List of UK top-ten albums in 2010

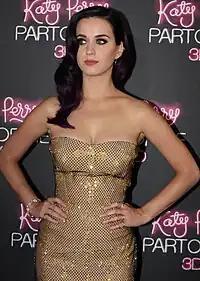
Katy Perry achieved her first UK number-one album in September 2010 with "Teenage Dream".

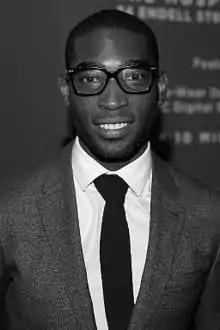
Tinie Tempah's debut album "Disc-Overy" debuted at number-one in the UK in October of this year.

The UK Albums Chart is one of many music charts compiled by the Official Charts Company that calculates the best-selling albums of the week in the United Kingdom. Since 2004 the chart has been based on the sales of both physical albums and digital downloads. This list shows albums that peaked in the Top 10 of the UK Albums Chart during 2010, as well as albums which peaked in 2009 and 2011 but were in the top 10 in 2010. The entry date is when the album appeared in the top 10 for the first time (week ending, as published by the Official Charts Company, which is six days after the chart is announced).